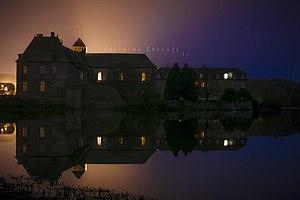
L’abbaye Notre-Dame de Paimpont est une abbaye et un ancien monastère de styles gothique et baroque construite au XIIIᵉ siècle, située à Paimpont en Ille-et-Vilaine. L’édifice à l’origine était un monastère bénédictin datant du VIIᵉ siècle, dont il ne reste plus rien de nos jours.